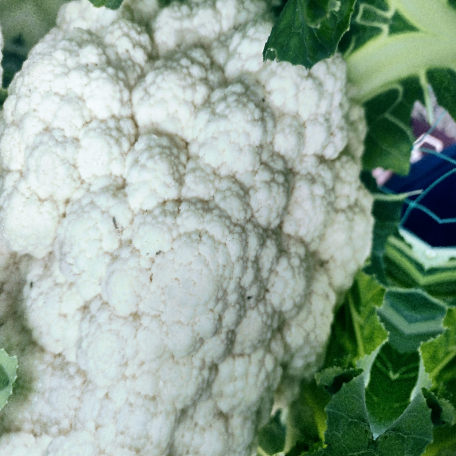
Label: Disease Free